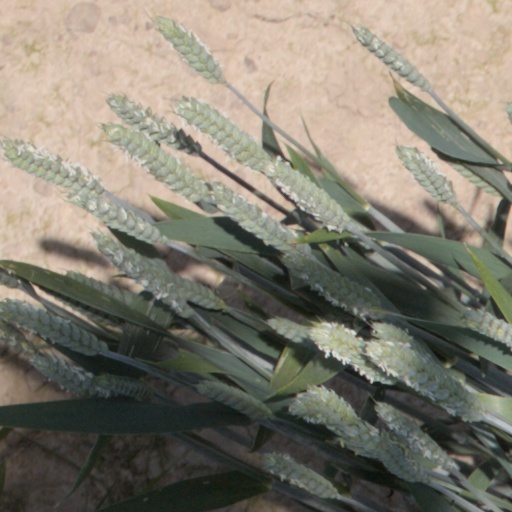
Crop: wheat